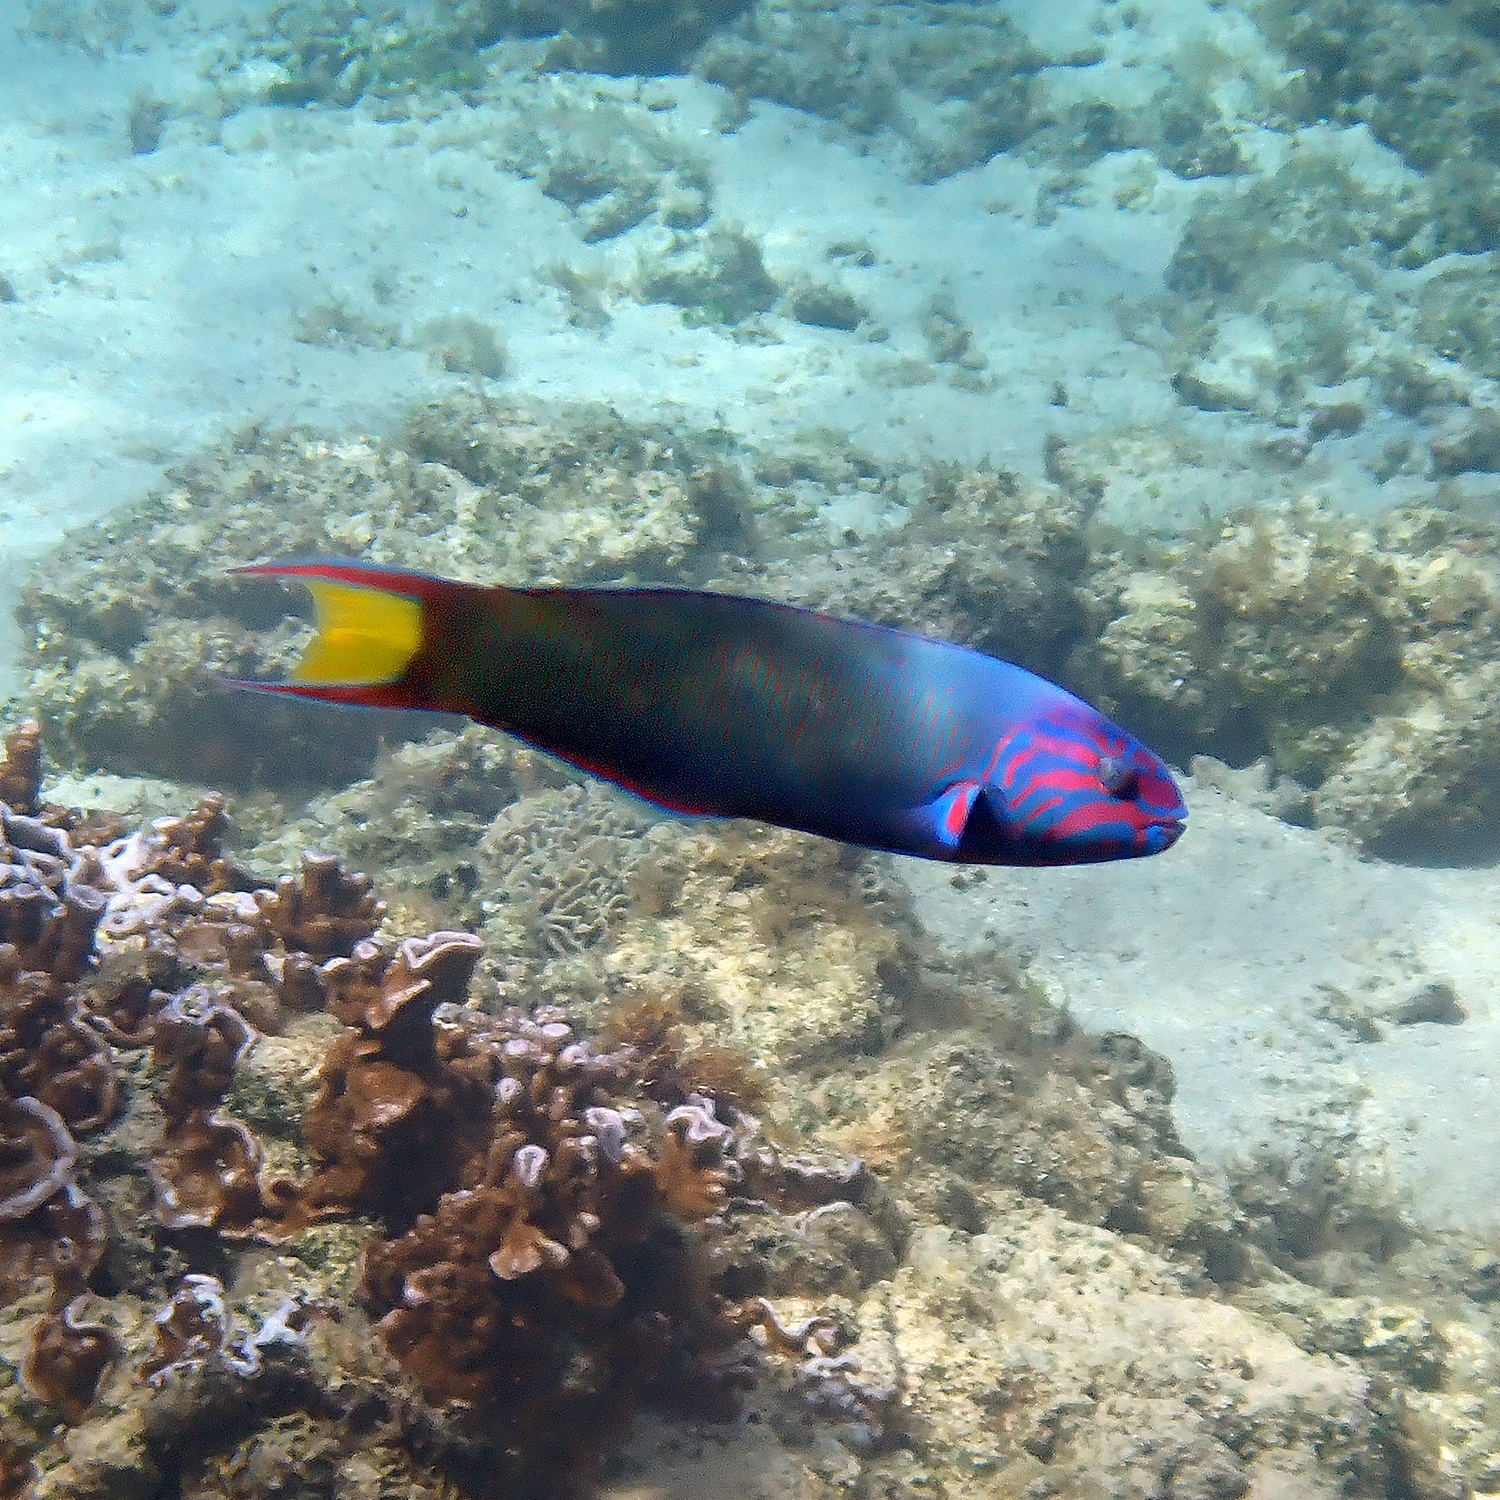
Thalassoma lunare (Moon Wrasse)